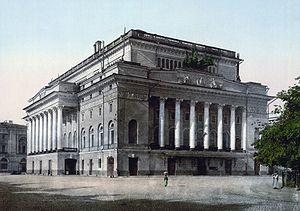
Carlo di Giovanni Rossi est un architecte russe d'origine italienne qui a travaillé une grande partie de sa vie en Russie. Il est l'auteur de plusieurs bâtiments et ensembles architecturaux importants situés dans la ville de Saint-Pétersbourg et ses environs.
Le théâtre Alexandrinski, dénommé officiellement aussi le théâtre dramatique académique national de Russie du nom de Pouchkine est le plus ancien théâtre dramatique de Russie. Il est situé à Saint-Pétersbourg, non loin de la Perspective Nevski au fond du square Ostrovsky où se dresse la statue de Catherine II de Russie.